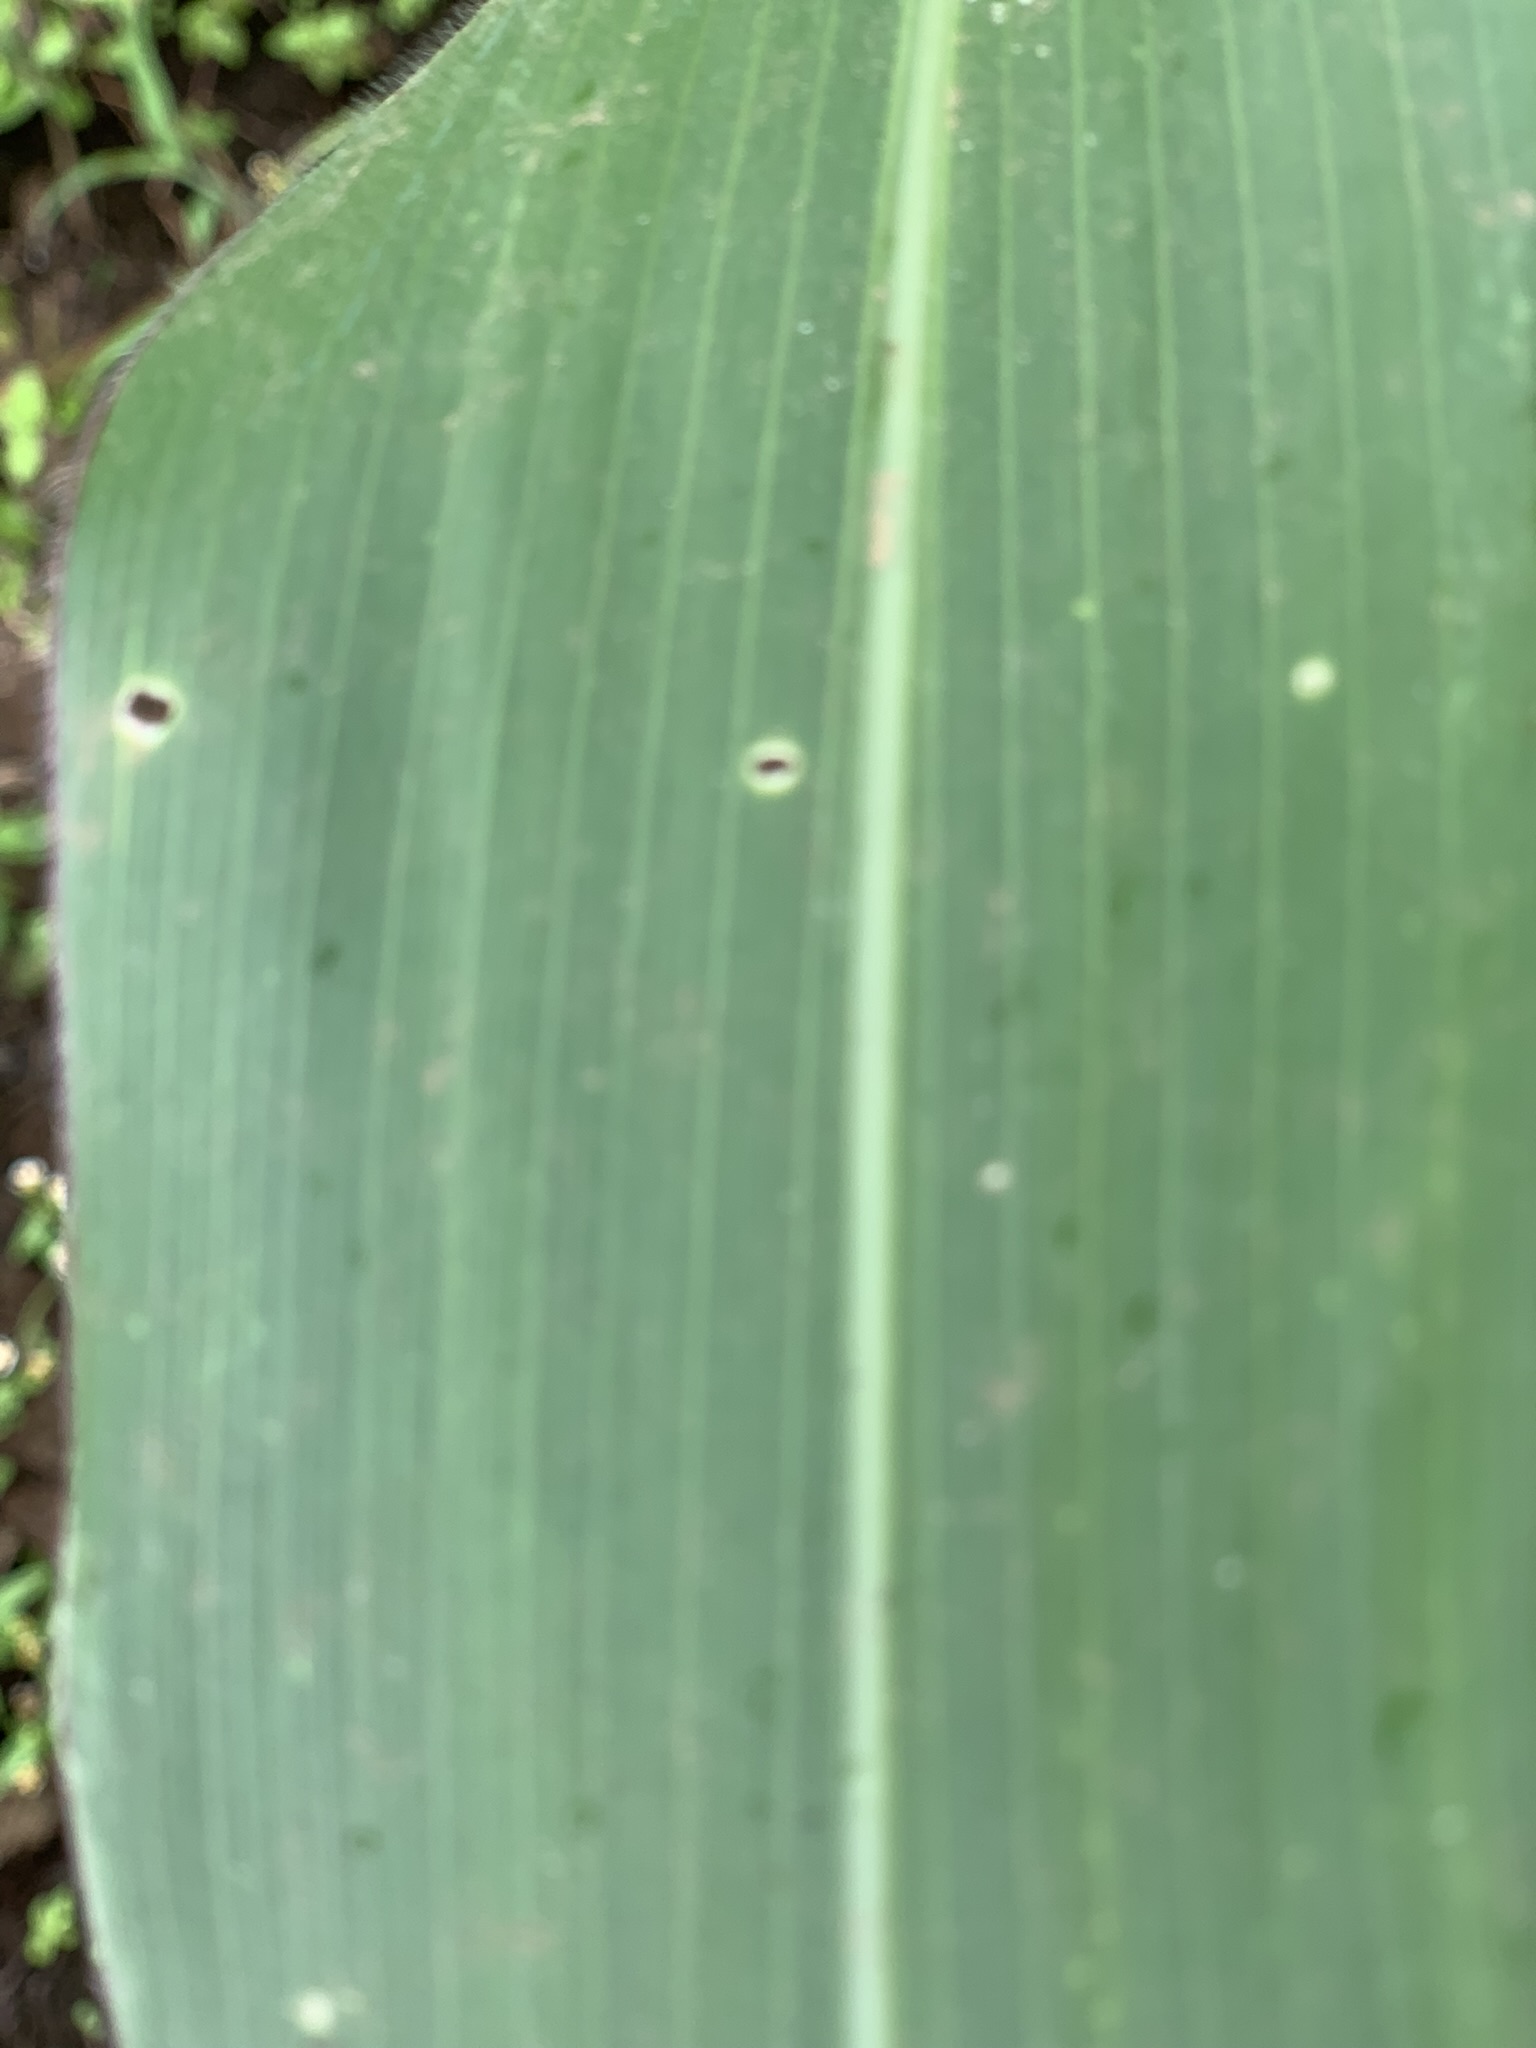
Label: Healthy